Louis Pasquet

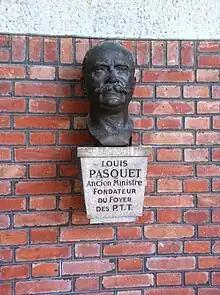
Bust of Louis Pasquet in Cachan.

He was elected three times senator for the Bouches-du-Rhône department: on January 11, 1920, January 9, 1921, and January 14, 1930.